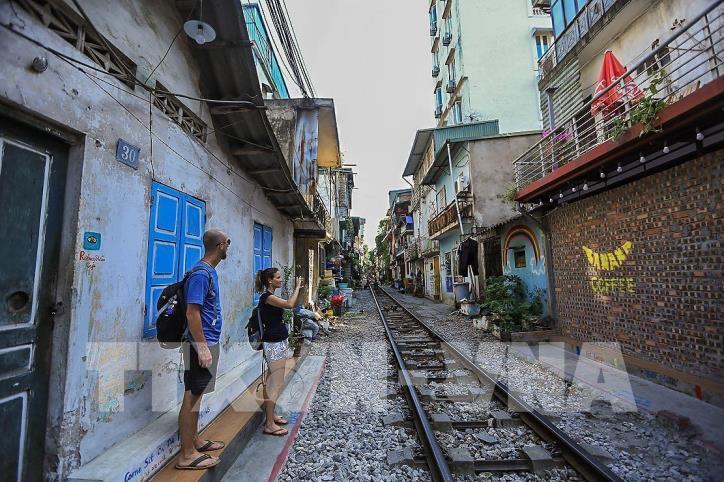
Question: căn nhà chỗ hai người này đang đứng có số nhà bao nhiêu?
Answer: số 30